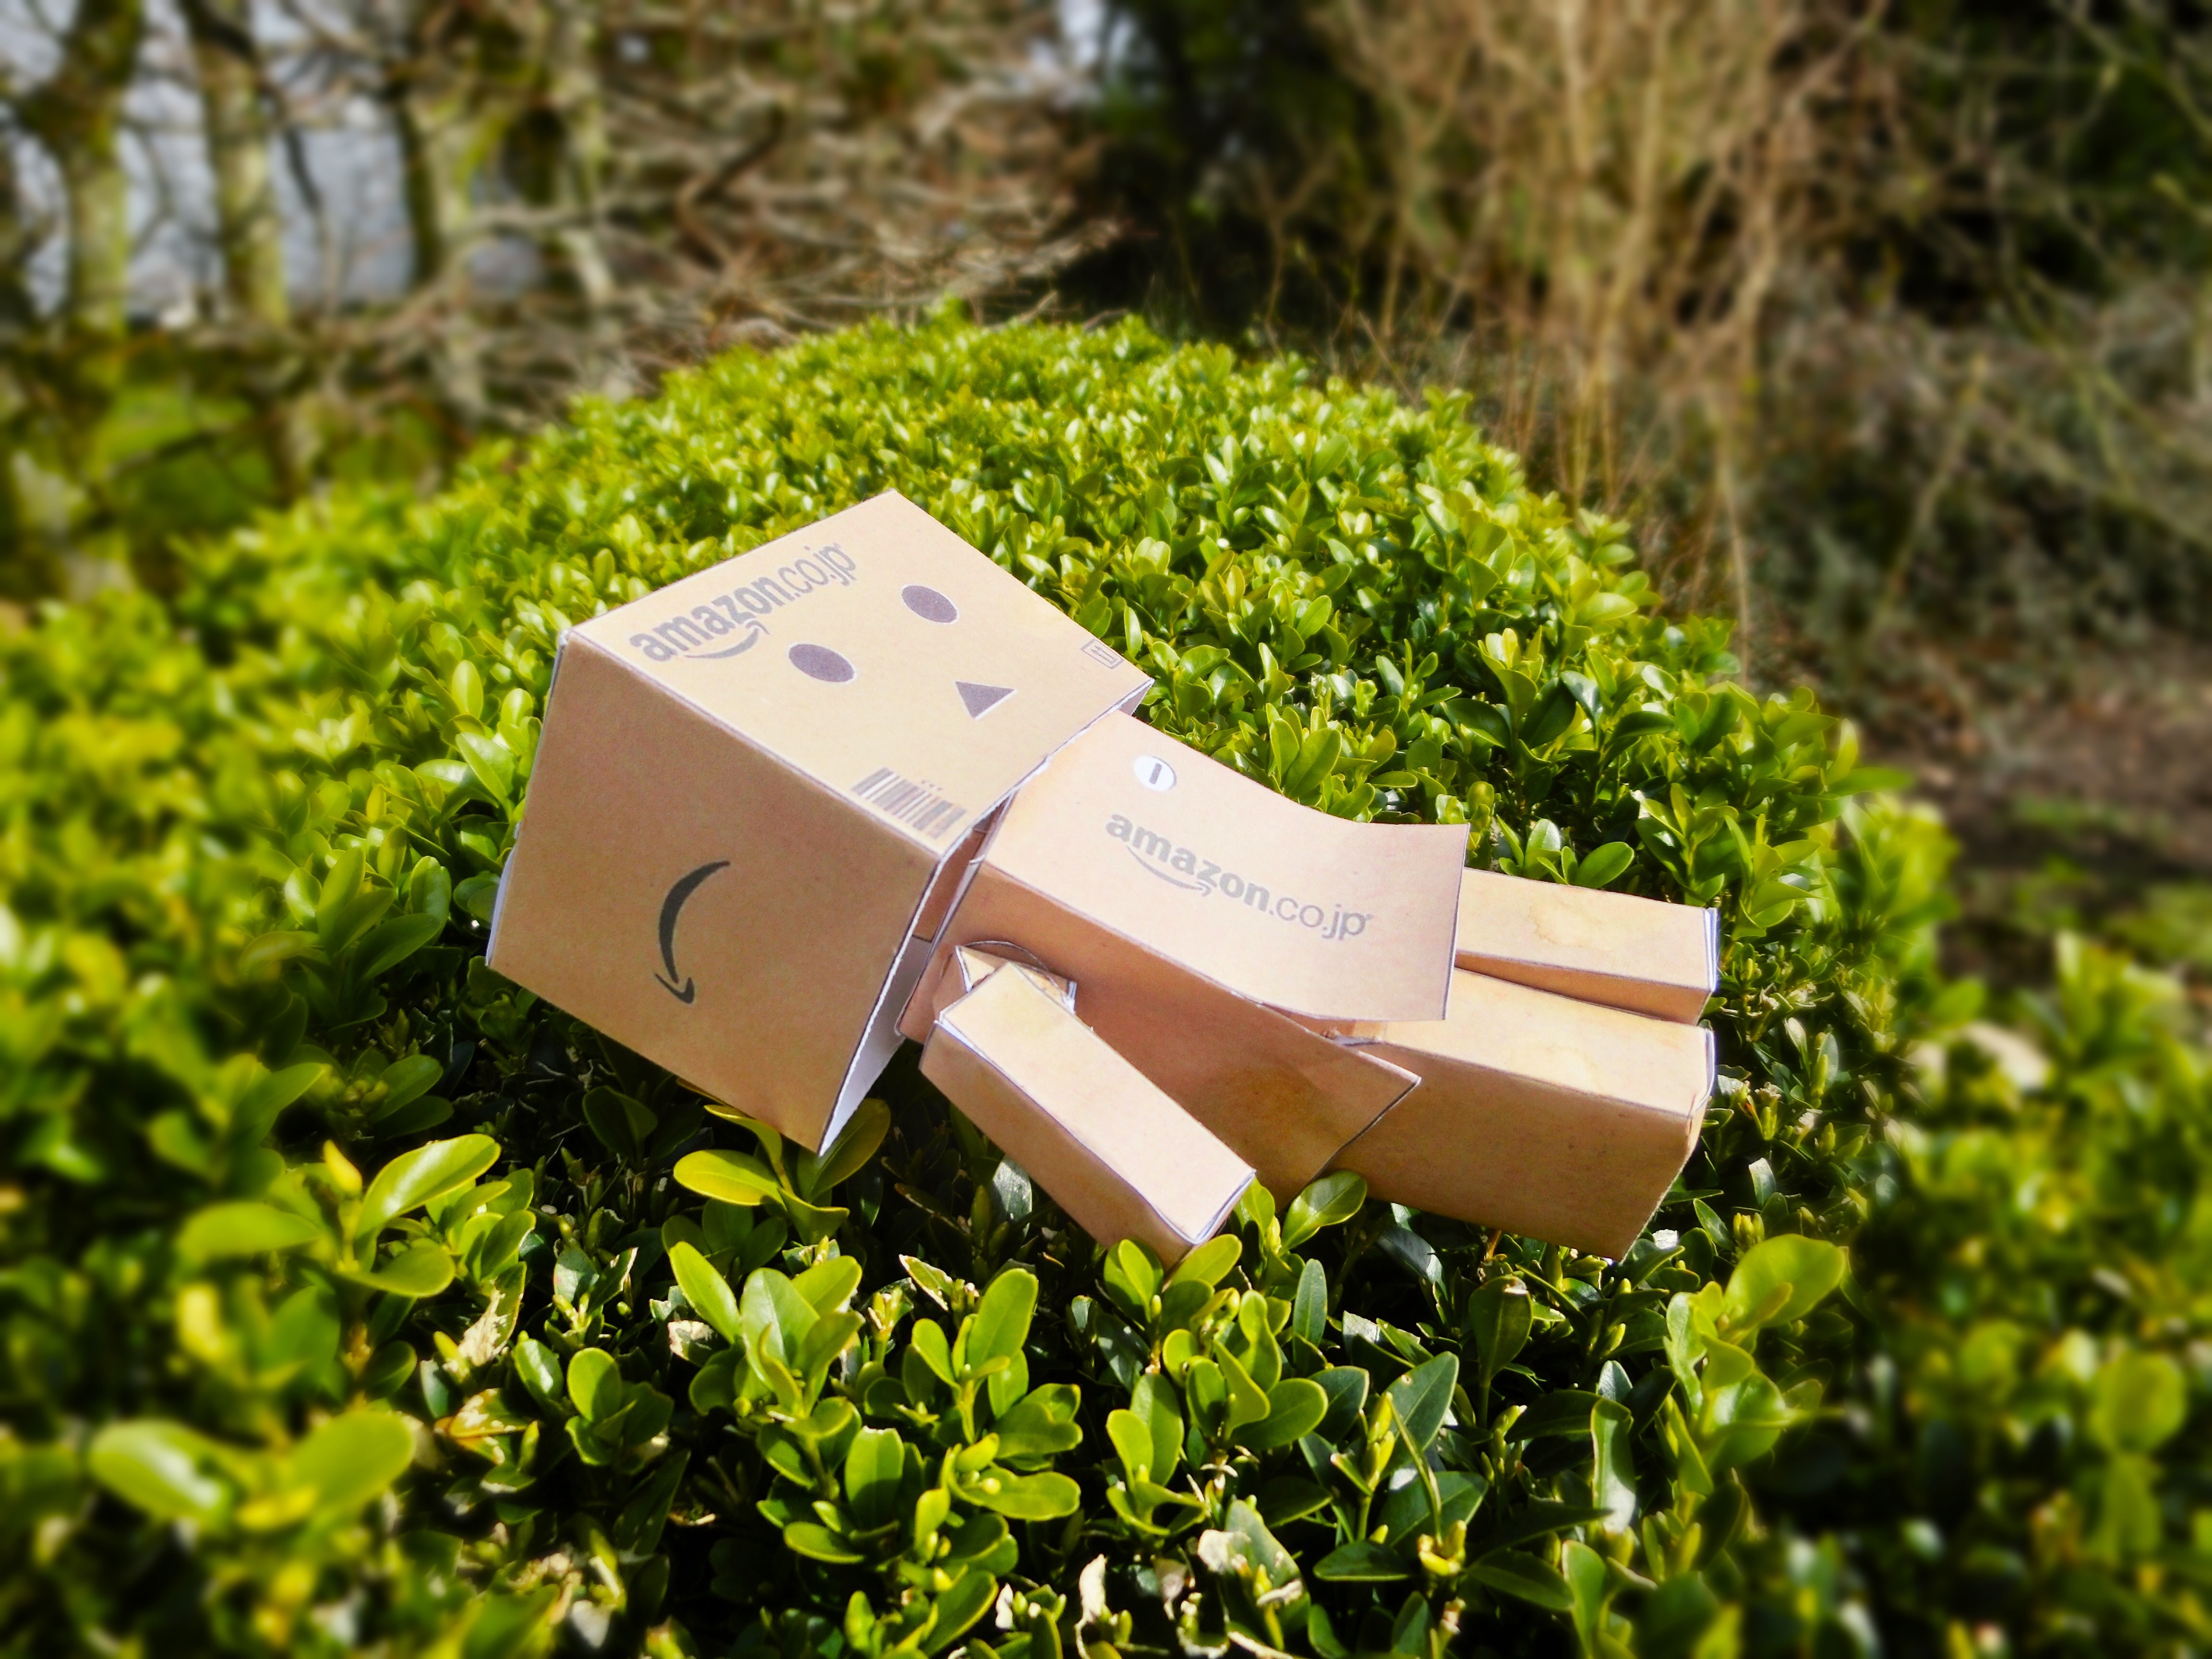
grass, person, sun, lawn, flower, green, relax, holiday, rest, box, agriculture, relaxation, cardboard, character